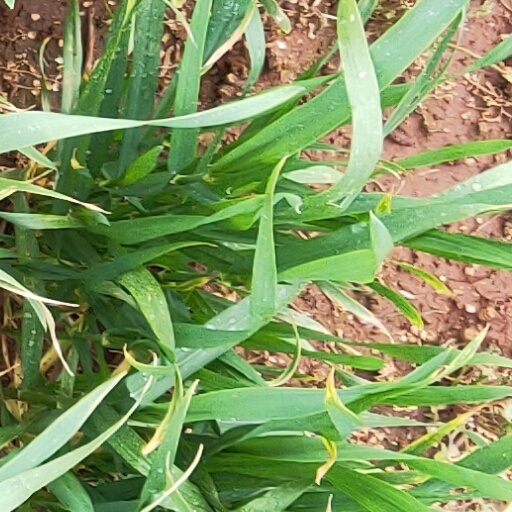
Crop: wheat